United Nations Security Council Resolution 2058

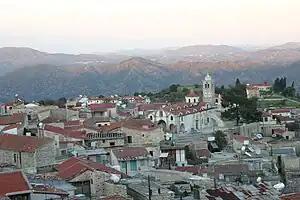
View of Pano Lefkara

United Nations Security Council Resolution 2058 was unanimously adopted on 19 July 2012. Azerbaijan and Pakistan decided to abstain.